Senso '45

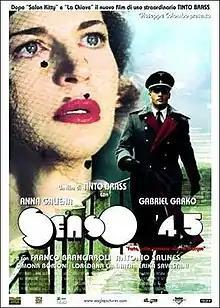

Senso '45 (also released internationally as Black Angel) is an Italian erotic drama film written and directed by Tinto Brass, based on the novella "Senso" by Camillo Boito, which also inspired Luchino Visconti's 1954 film.